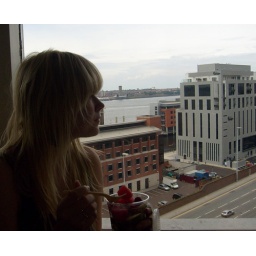
Me sitting in the window of our hotel, eating fruit and looking at the view..